Karl Sealy

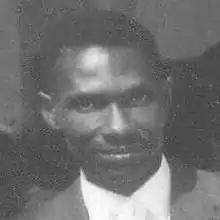
Sealy in 1962

Karl Sealy (1922-1993) was a Barbadian teacher, chess player, poet and short story writer. Edward Baugh called him "one of the finest, most compelling West Indian writers of prose fiction".